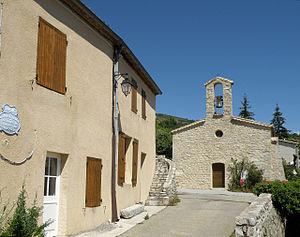
Le Poët-en-Percip (Drôme, France). Aspect du vieux bourg, église Saint-Simon.